Dinosaurs in Jurassic Park

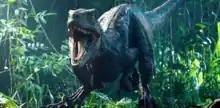
Blue in ""

For the first film, Winston's team created an animatronic "T. rex" that stood , weighed , and was long. The same "T. rex" individual appears throughout the "Jurassic World" trilogy, and has since become commonly known as "Rexy" among fans.